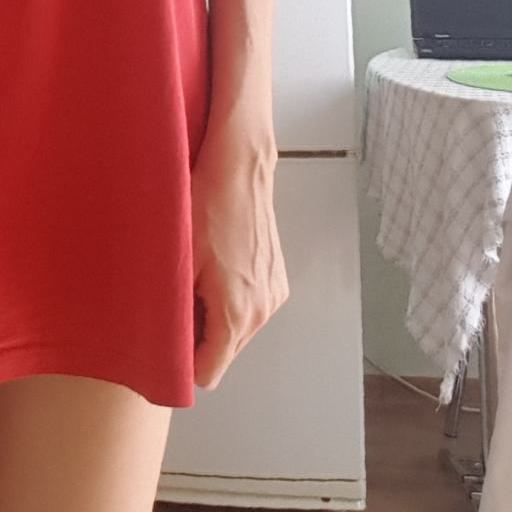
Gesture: no_gesture